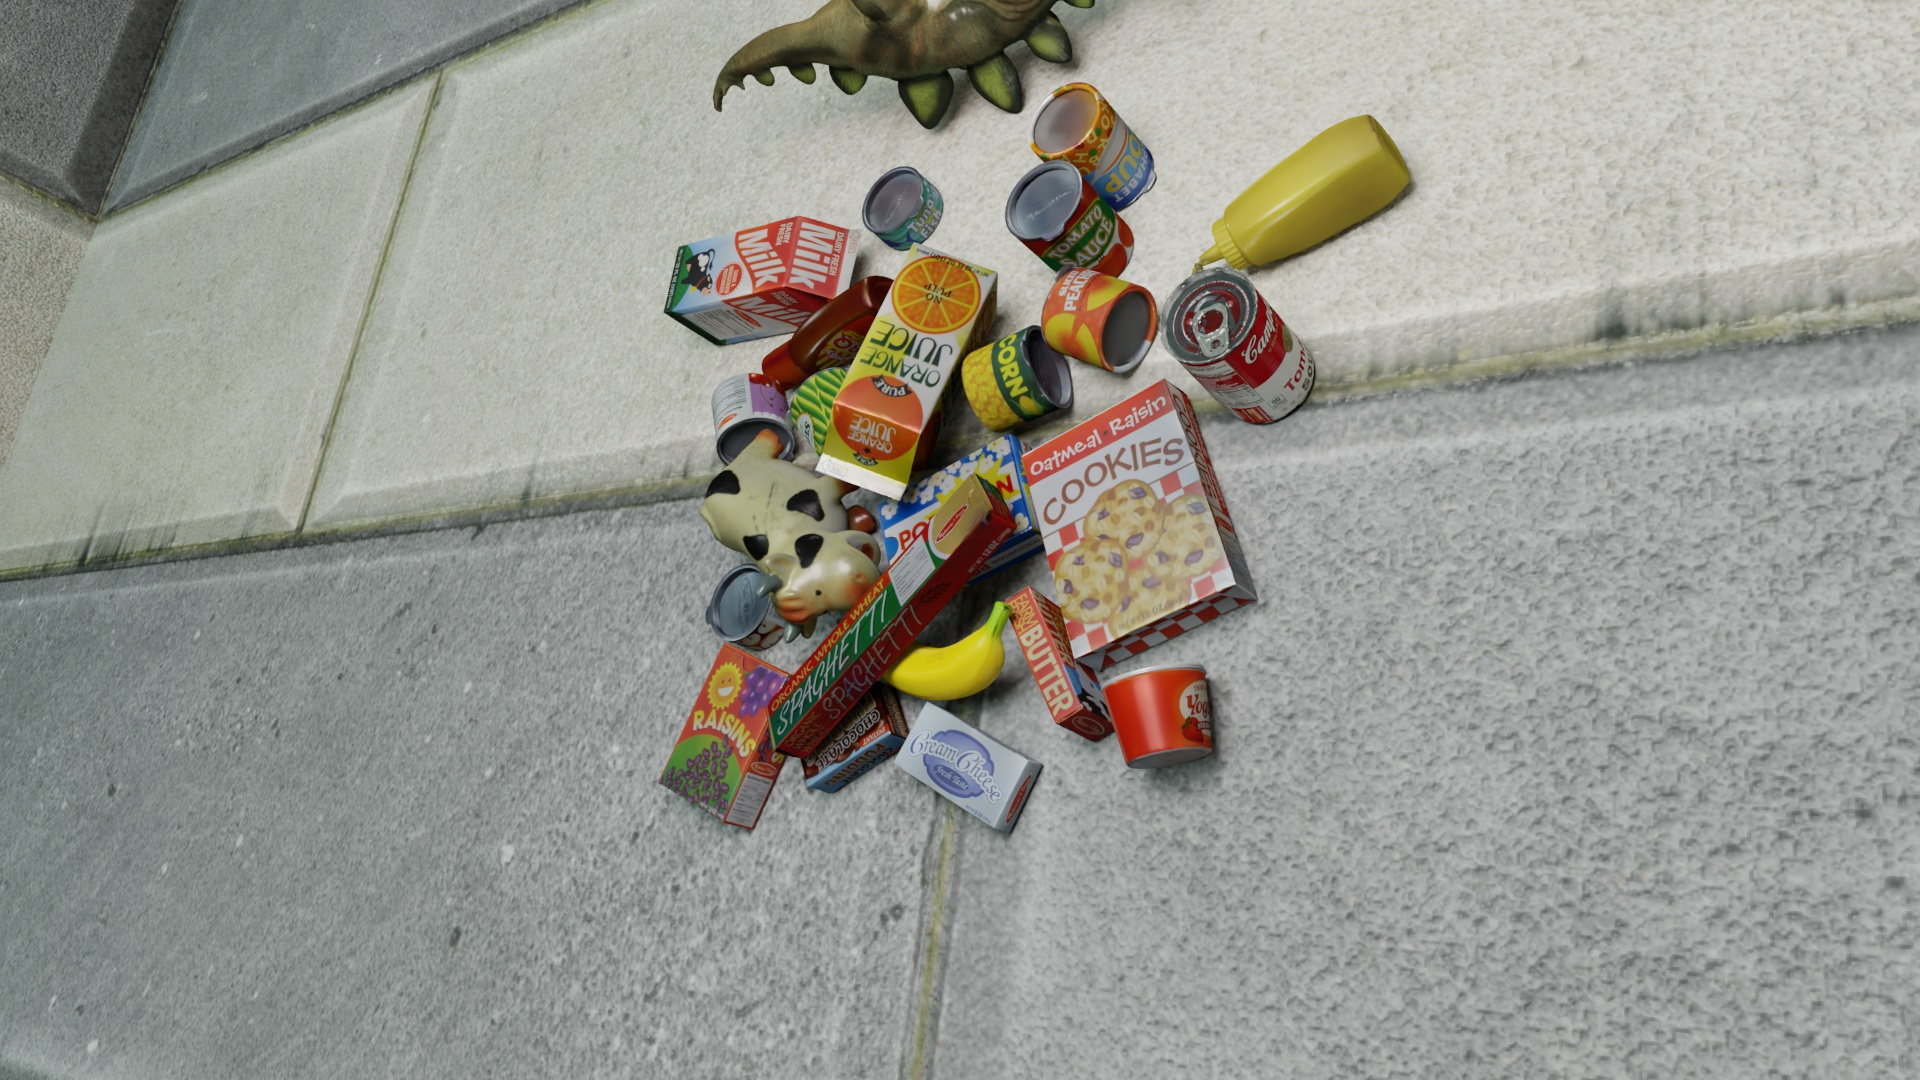
Question:
What are the eight normalized (x, y) image coordinates between 0 and 1 of the cuboid corners for the carton of orange juice? Your answer should be a list of normalized (x, y) image coordinates between 0 and 1 with bottom face first then top face, all counter-clockwise.
Answer: [(0.520312, 0.291667), (0.520312, 0.247222), (0.475521, 0.219444), (0.478125, 0.263889), (0.470313, 0.481481), (0.466667, 0.448148), (0.419792, 0.415741), (0.426042, 0.450926)]